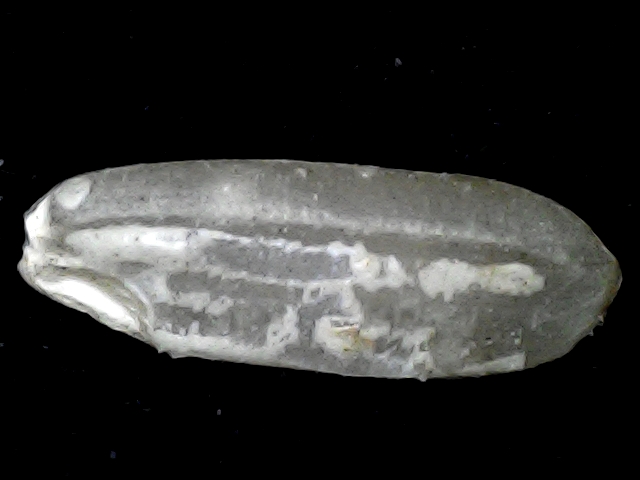
Rice variety: BD72